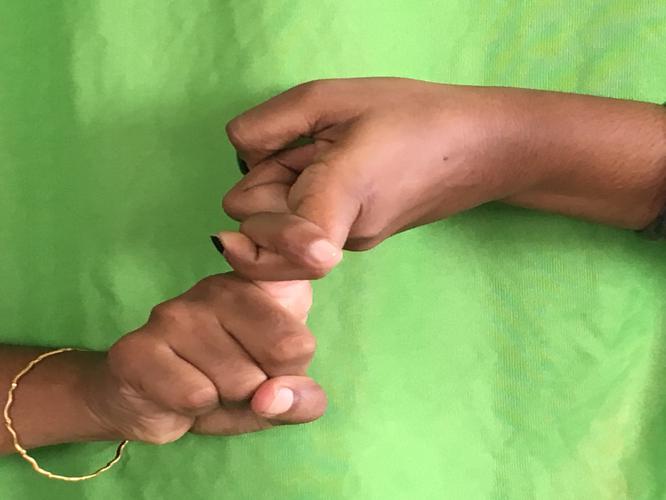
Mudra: Pasha
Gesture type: double_hand